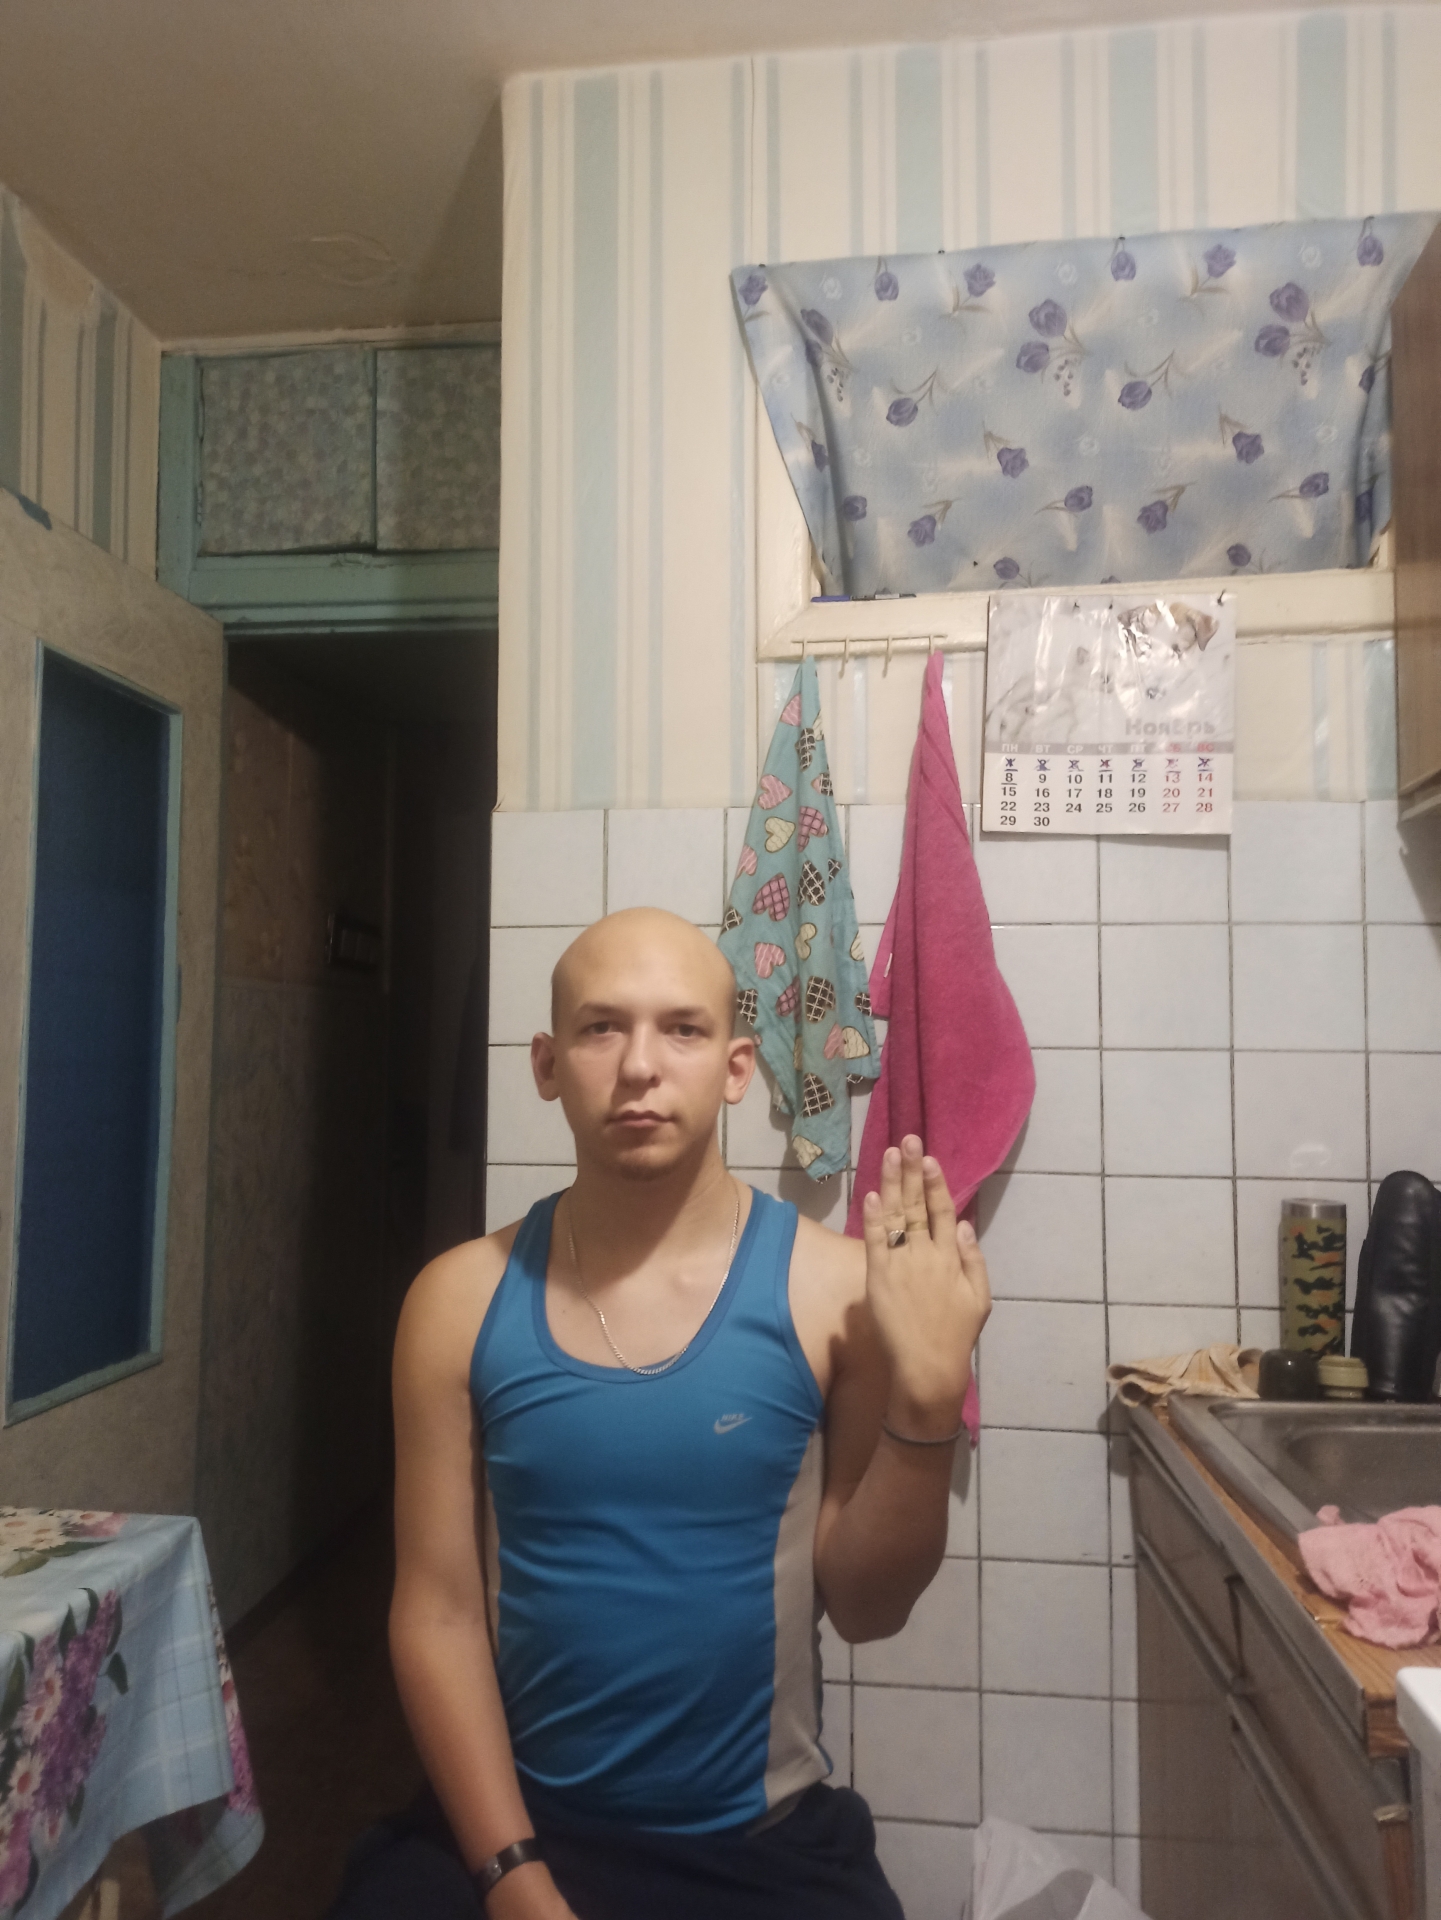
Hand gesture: stop_inverted